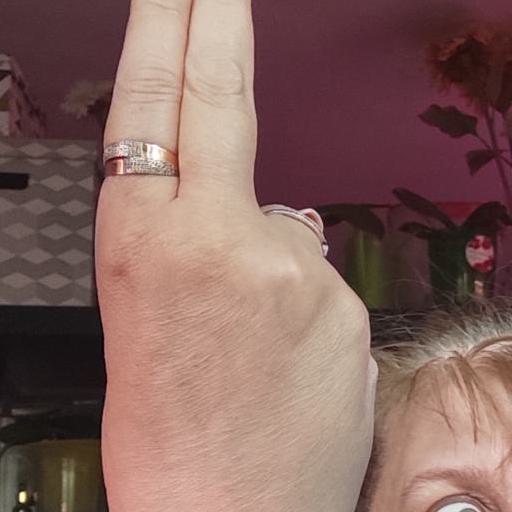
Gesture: two_up_inverted